Victor Ponta

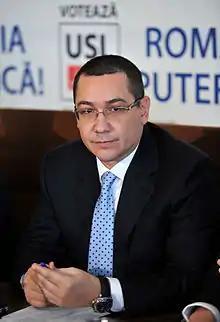
Ponta in 2014

Victor Viorel Ponta (born 20 September 1972) is a Romanian politician and jurist who served as Prime Minister of Romania from 2012 to 2015. He was president of the Social Democratic Party (PSD) from 2010 to 2015, and joint leader (2012–2014) of the then-governing Social Liberal Union (USL), an alliance with the National Liberal Party (PNL). Ponta was a member of the Romanian Chamber of Deputies for Gorj County from 2004 to 2020, and was returned to a Dâmbovița County seat in 2024.